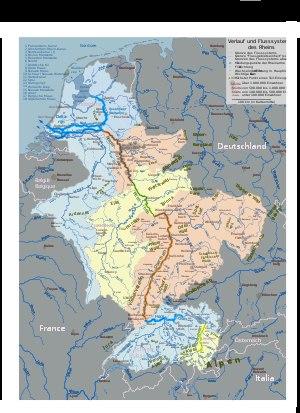
Le bassin du Rhin est un bassin versant situé en Europe occidentale, qui comprend le système hydrologique de son fleuve principal, le Rhin.